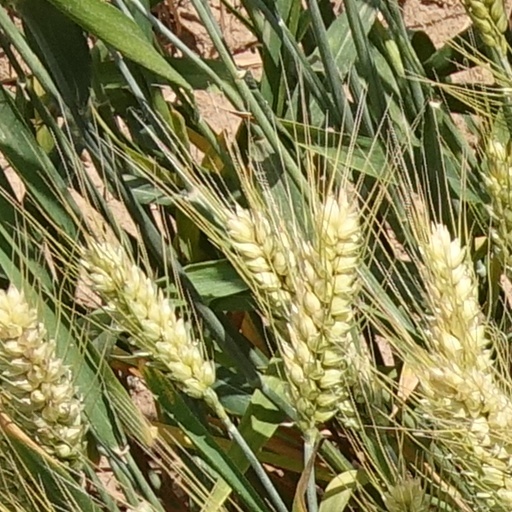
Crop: wheat